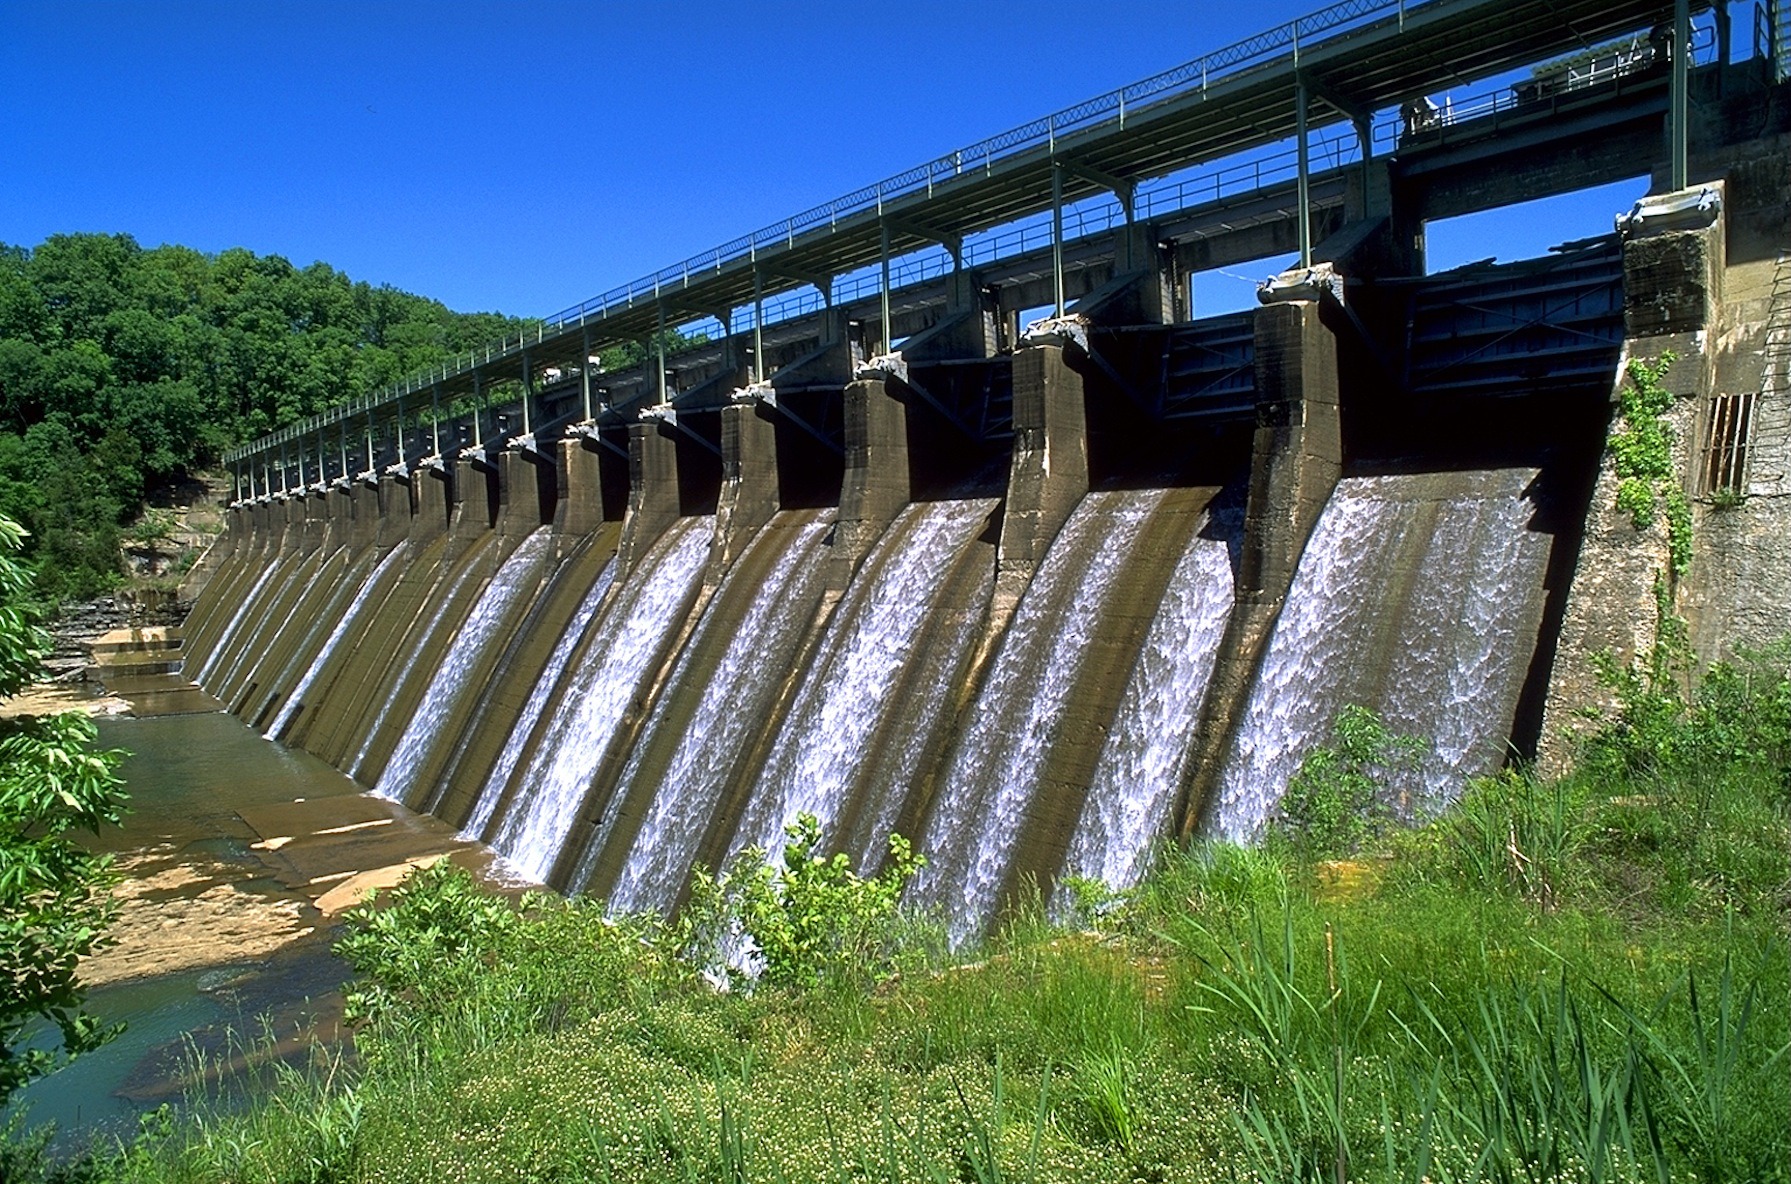
water, nature, grass, architecture, sky, track, bridge, countryside, river, country, summer, transport, spring, dam, reservoir, plants, outside, clouds, infrastructure, viaduct, tennessee, nonbuilding structure